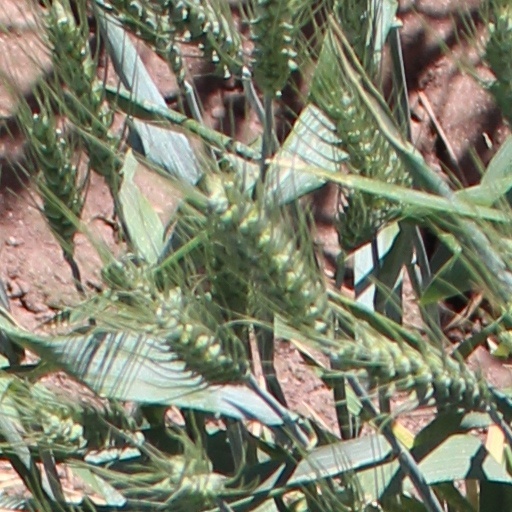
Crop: wheat